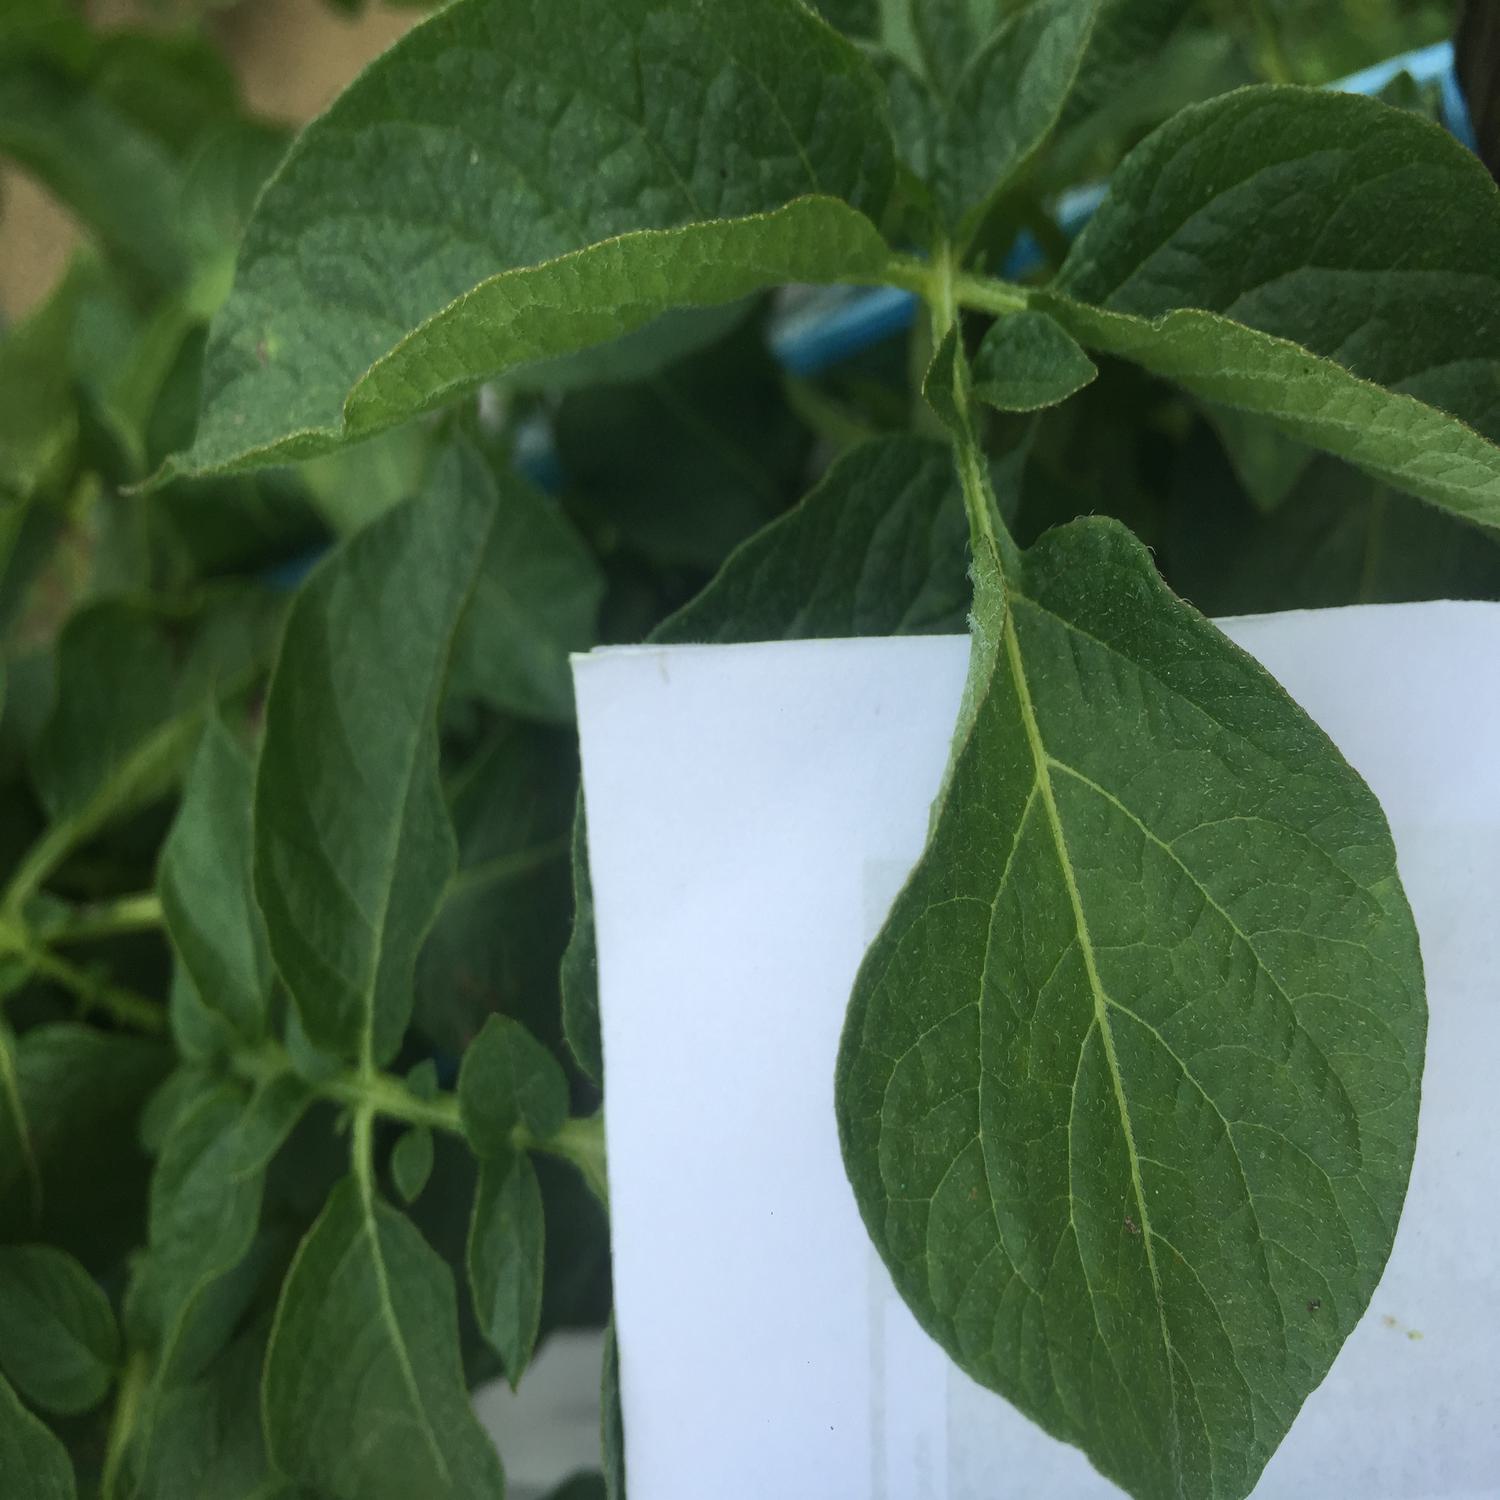
Label: Healthy